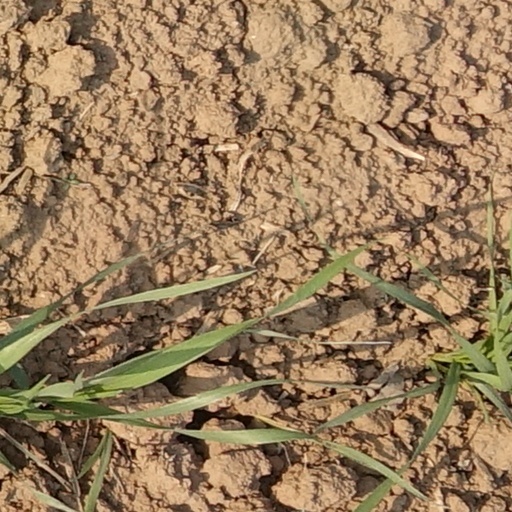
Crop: wheat